Spanish General Council of the Judiciary blockade

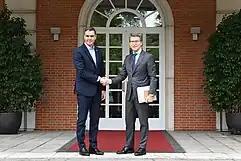
Pedro Sánchez and Alberto Núñez Feijóo in one of their meetings to negotiate the renewal of the CGPJ.

The year 2022 marked a new leadership for the People's Party, which elected Alberto Núñez Feijóo as their new leader. The negotiating positions remained similar to previous years, but both Sánchez and Núñez Feijóo set out to unravel the situation. This was hampered by news leaks from previous meetings in the middle of the year again paralyzing the negotiations.